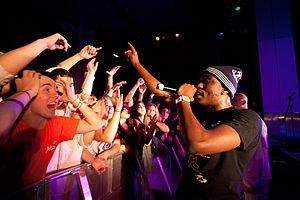
Avant sa séparation, Chiddy Bang était un groupe de pop-rap composé d'Anamege connu sous le surnom de Chiddy, et de Beresin, connu sous le surnom de Xaphoon Jones. Le duo est intronisé par l'ancien membre Zachary Sewall à la fin de 2008 lorsqu'ils étudiaient à la Drexel University dans l'État de Philadelphie. Leur style musical était un mélange de hip-hop et d'usage alternatif de samples d'artistes comme Ellie Goulding, Radiohead, Sufjan Stevens, Passion Pit, MGMT, Matt and Kim, et Yelle. En 2013, Noah Beresin quitte le groupe pour se consacrer à la production, et Chiddy Bang devient artiste solo, tandis que Noah collabore fréquemment avec lui.